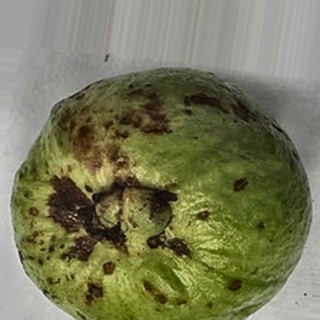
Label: guava_anthracnose